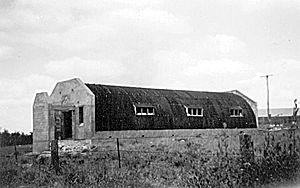
Une cabane Nissen est une structure en acier préfabriquée à usage militaire utilisée comme caserne, fabriquée à partir d'une tôle semi-cylindrique en acier ondulé. Conçu pendant la Première Guerre mondiale par l'ingénieur d'origine américaine Peter Norman Nissen, il a été largement utilisé pendant la Seconde Guerre mondiale.